2016 Greek Football Cup final

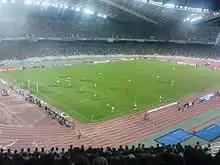
Athens Olympic Stadium.

This was the twenty second Greek Cup final held at the Athens Olympic Stadium, after the 1983, 1984, 1985, 1986, 1987, 1988, 1989, 1990, 1993, 1994, 1995, 1996, 1999, 2000, 2002, 2009, 2010, 2011, 2012, 2013, 2014 and 2015 finals.